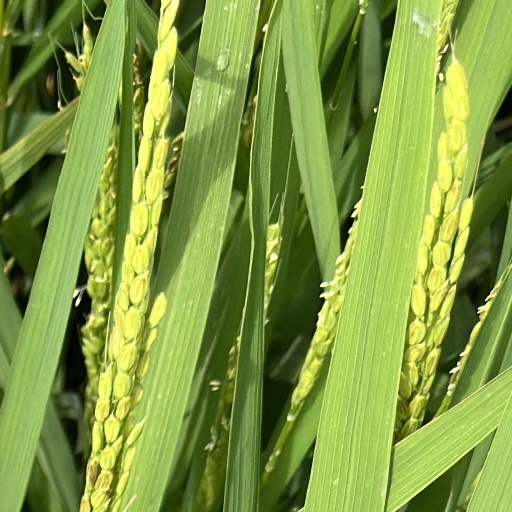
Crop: rice